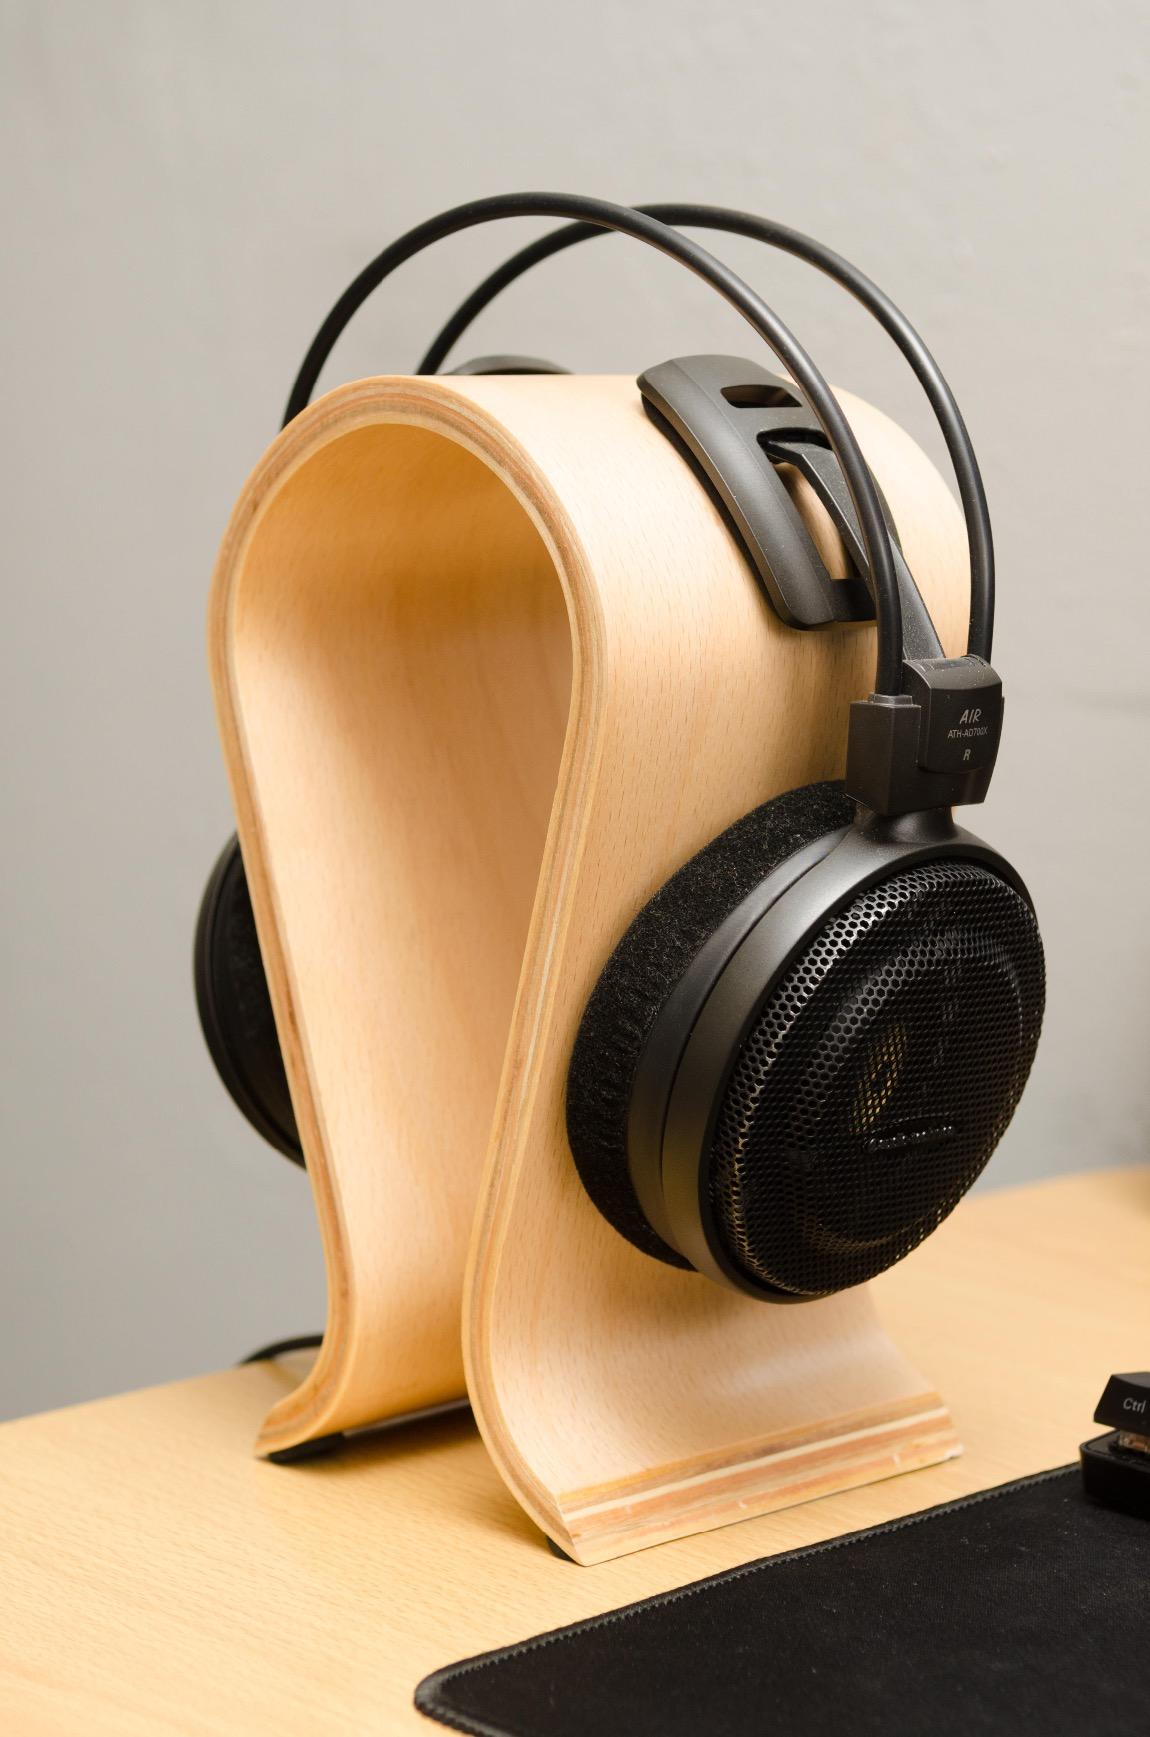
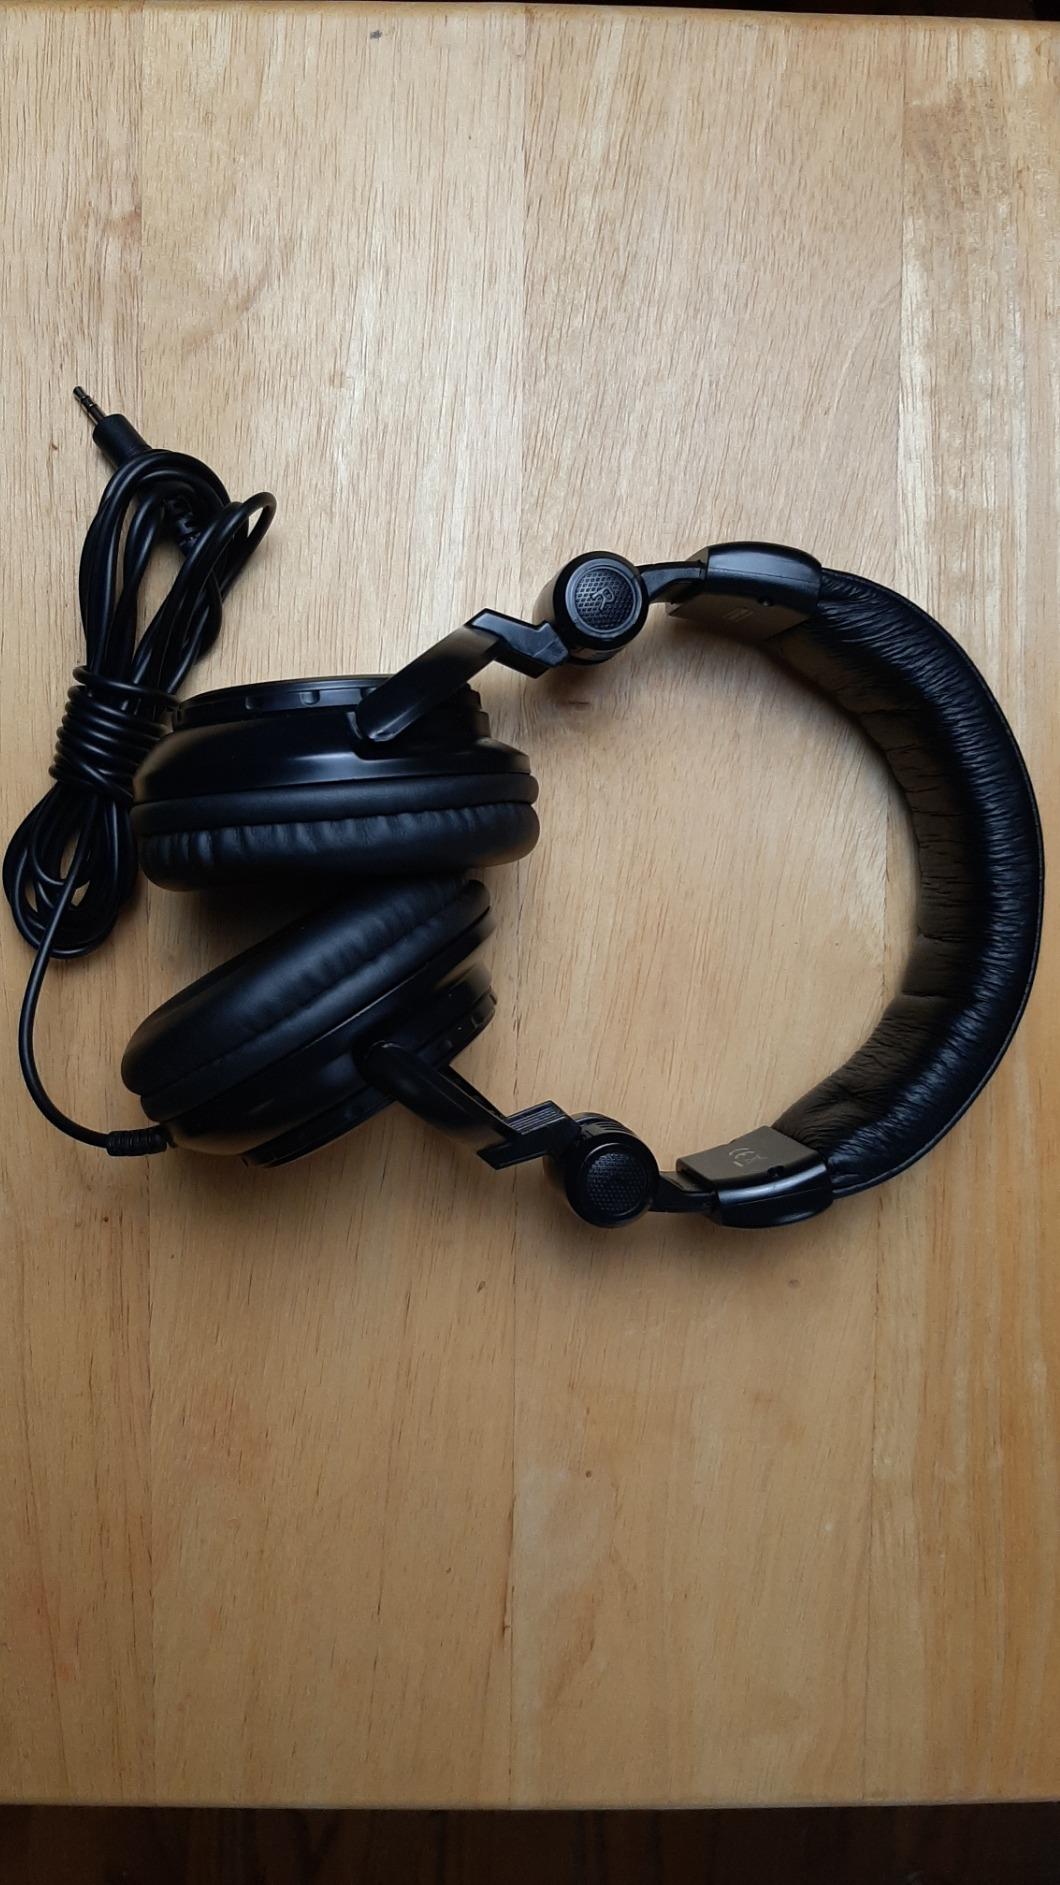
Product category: headphones
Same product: no